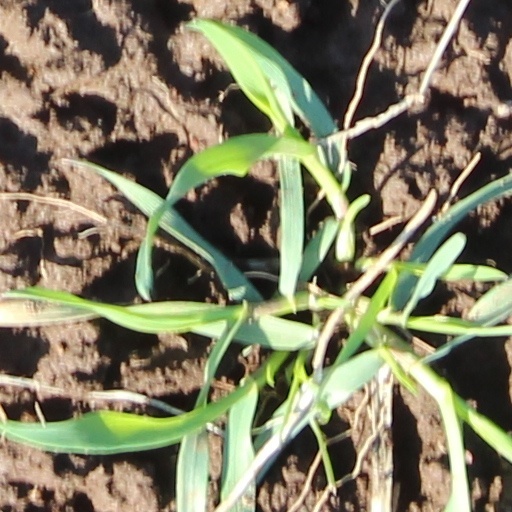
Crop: wheat